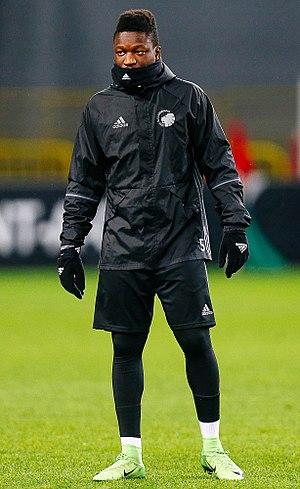
Danny Kwasi Amankwaa, abrégé Danny Amankwaa, né le 30 janvier 1994 à Oagaer, est un footballeur danois et ghanéen. Il évolue au poste d'ailier droit aux Hearts.